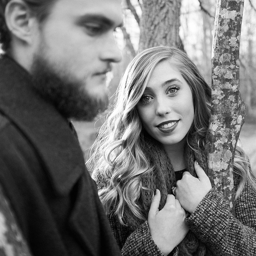
woman looks at the camera while man looks off